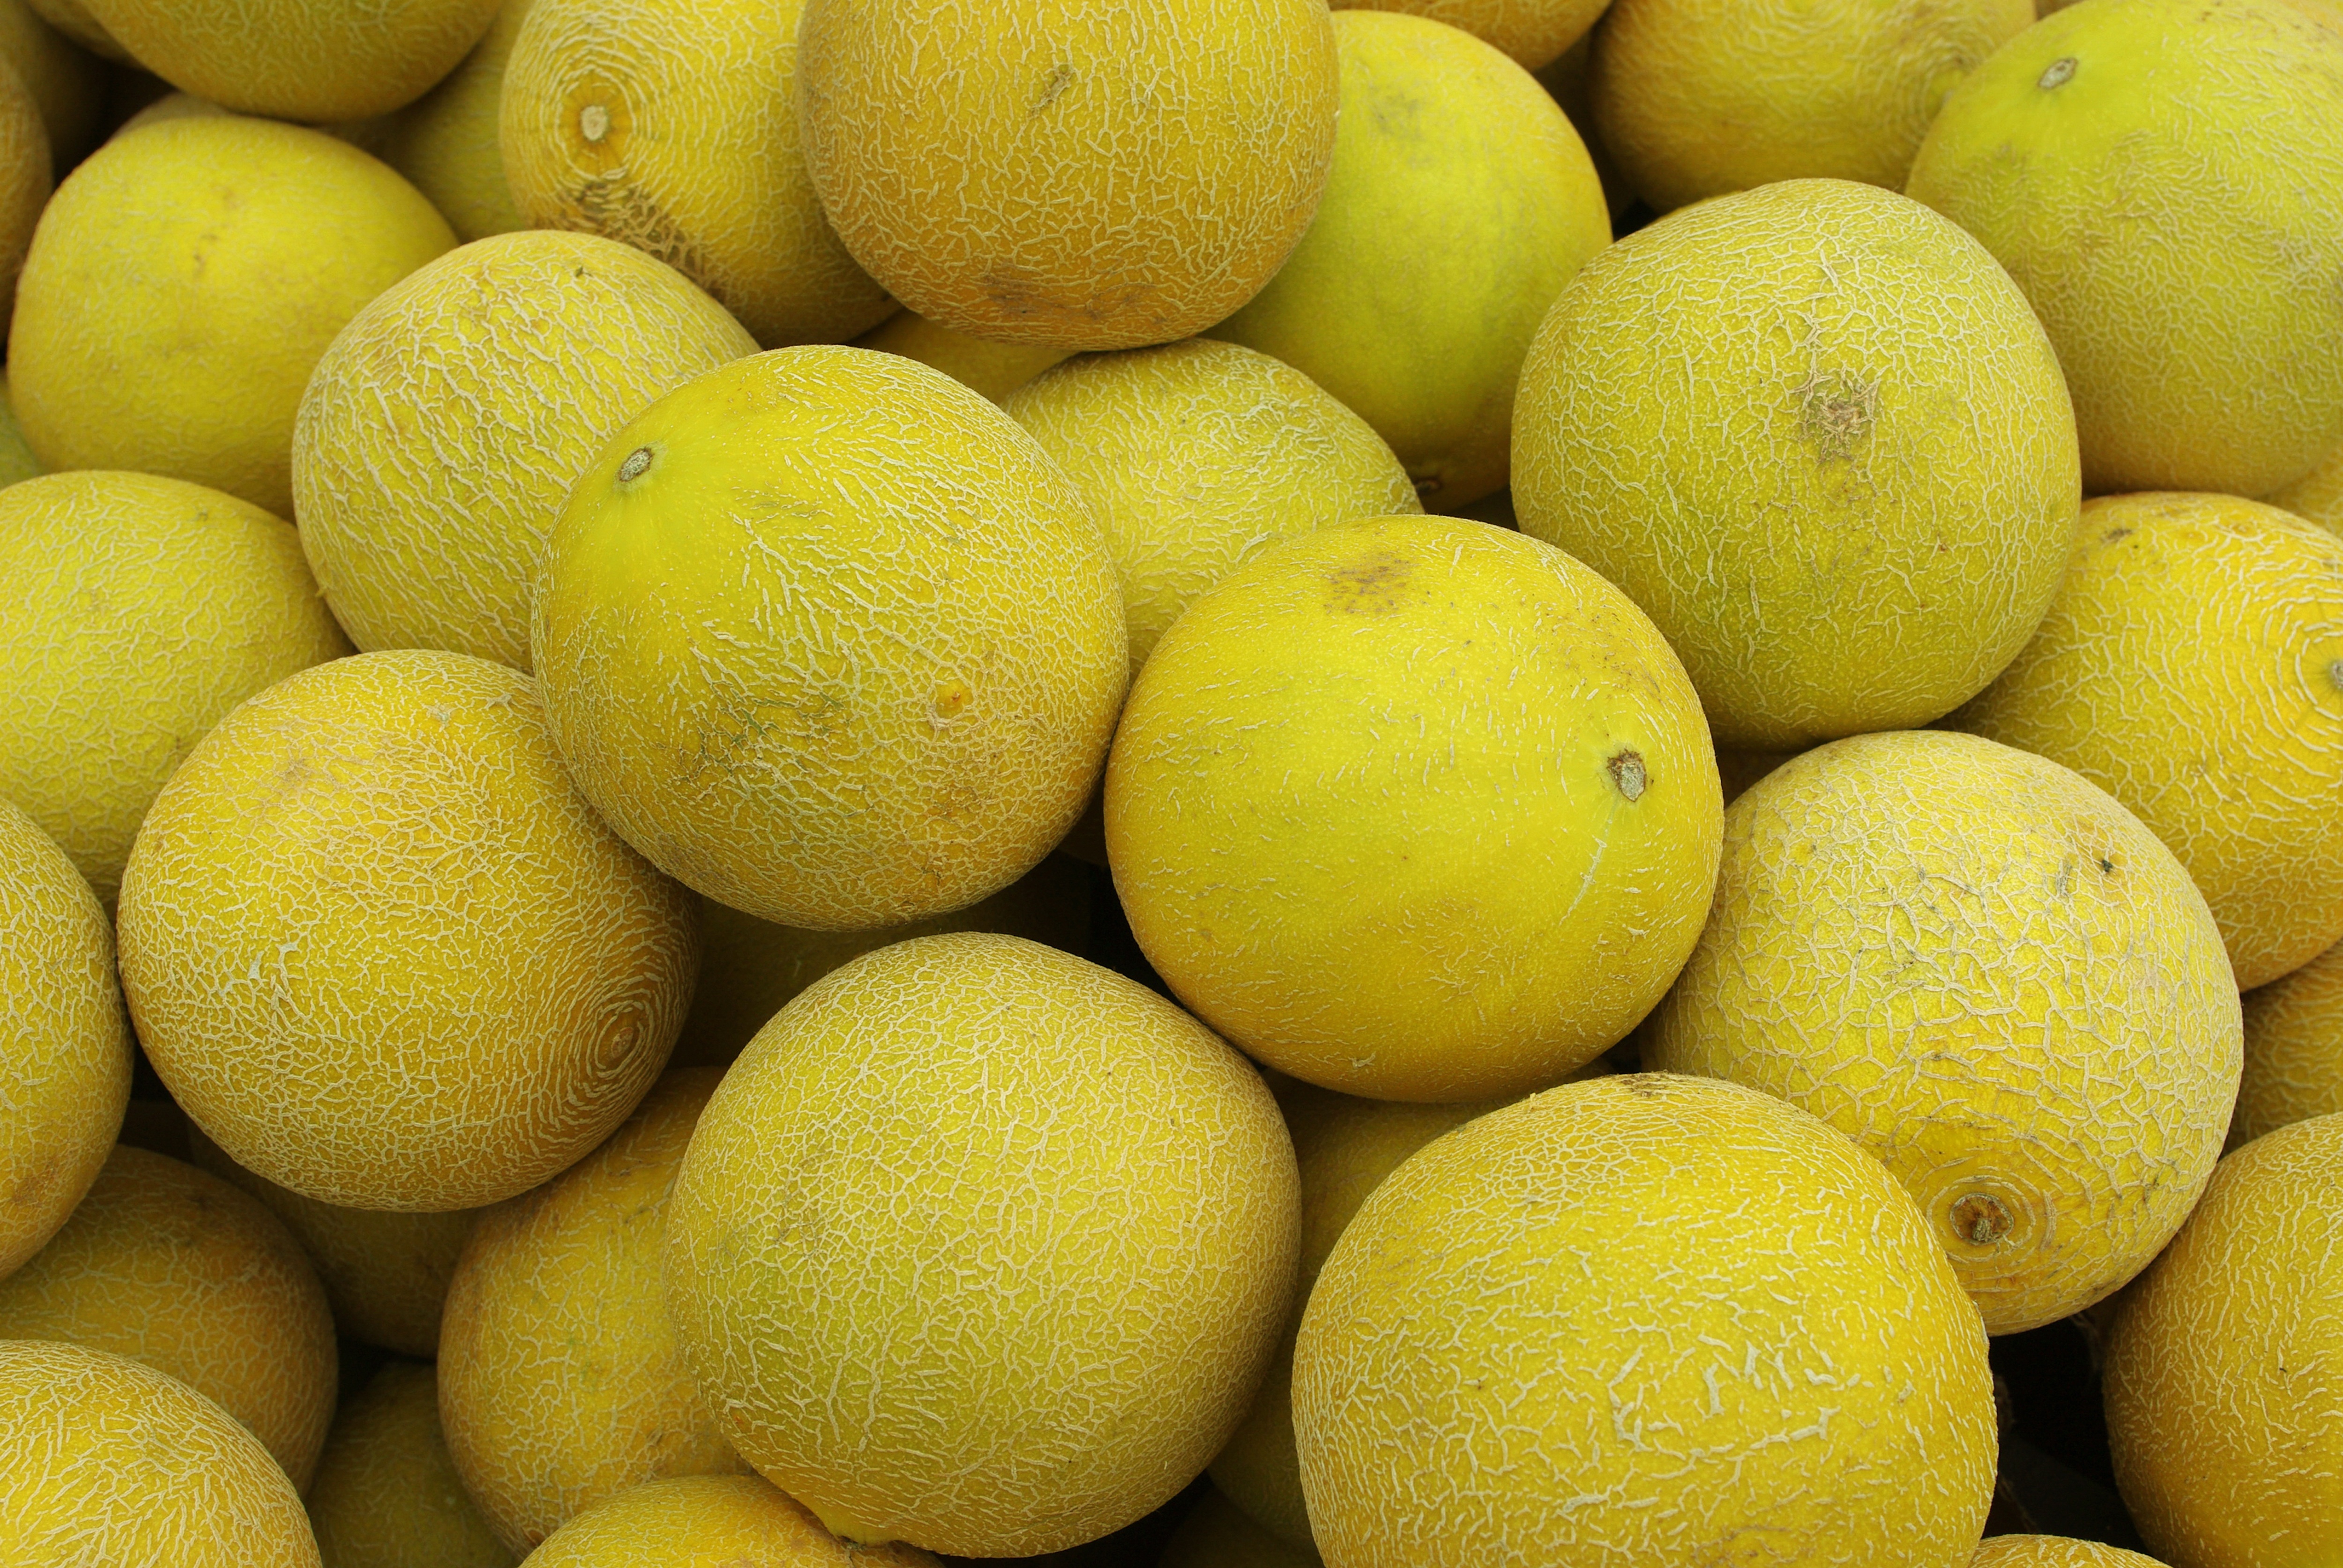
nature, plant, fruit, photo, food, produce, yellow, healthy, dessert, eat, delicious, shell, lemon, fruit bowl, tasty, cantaloupe, benefit from, citron, citrus, melon, flowering plant, bitter orange, land plant, sweet lemon, meyer lemon, tangelo, yuzu, lemon lime, galia